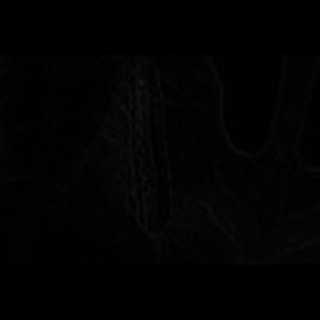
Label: cotton_army_worm